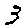
Label: 3